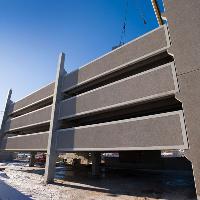
Weather: sun or clear